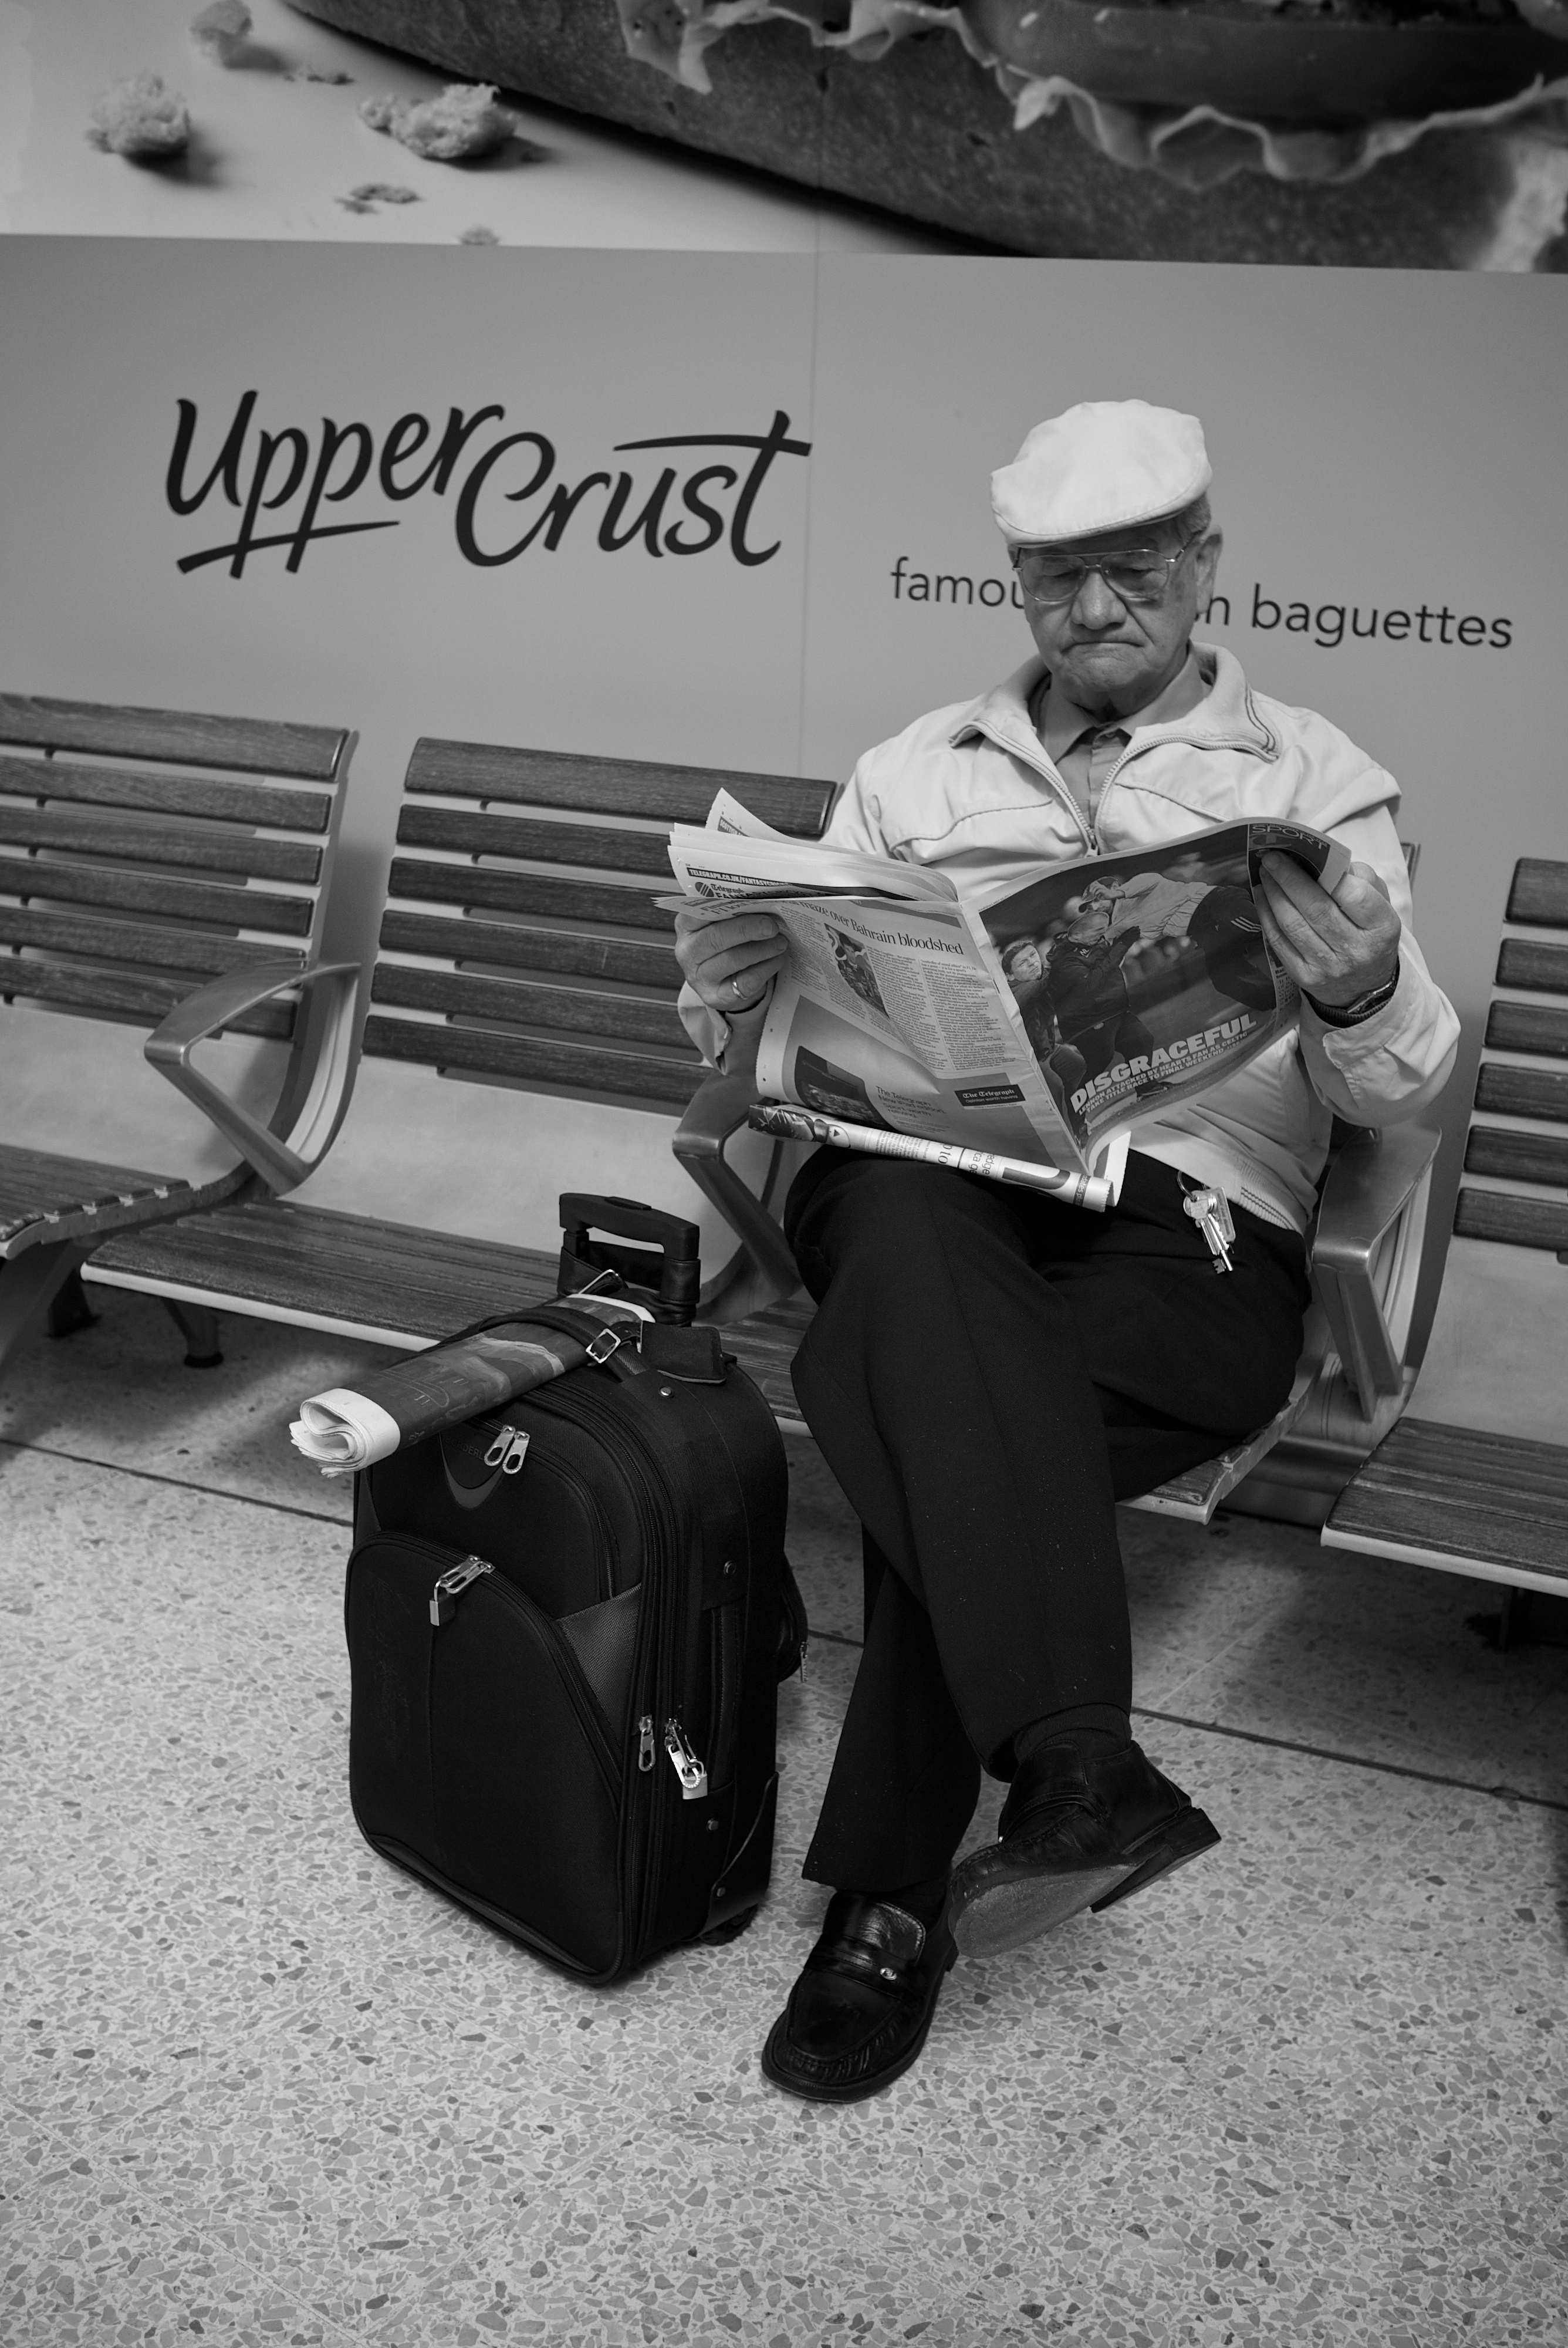
person, black and white, white, street, photography, ebook, vehicle, training, clothing, black, monochrome, streetphotography, flickr, thomas, video, olympus, photograph, omd, image, fuji, leica, monochrom, leuthard, hcb, thomasleuthard, streettogs, monochrome photography